Economic Warfare School

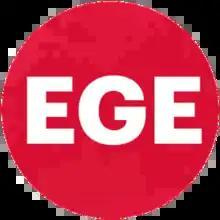

The School of Economic Warfare (EGE or "École de guerre économique" in French) is a French academic curriculum dedicated to competitive intelligence.